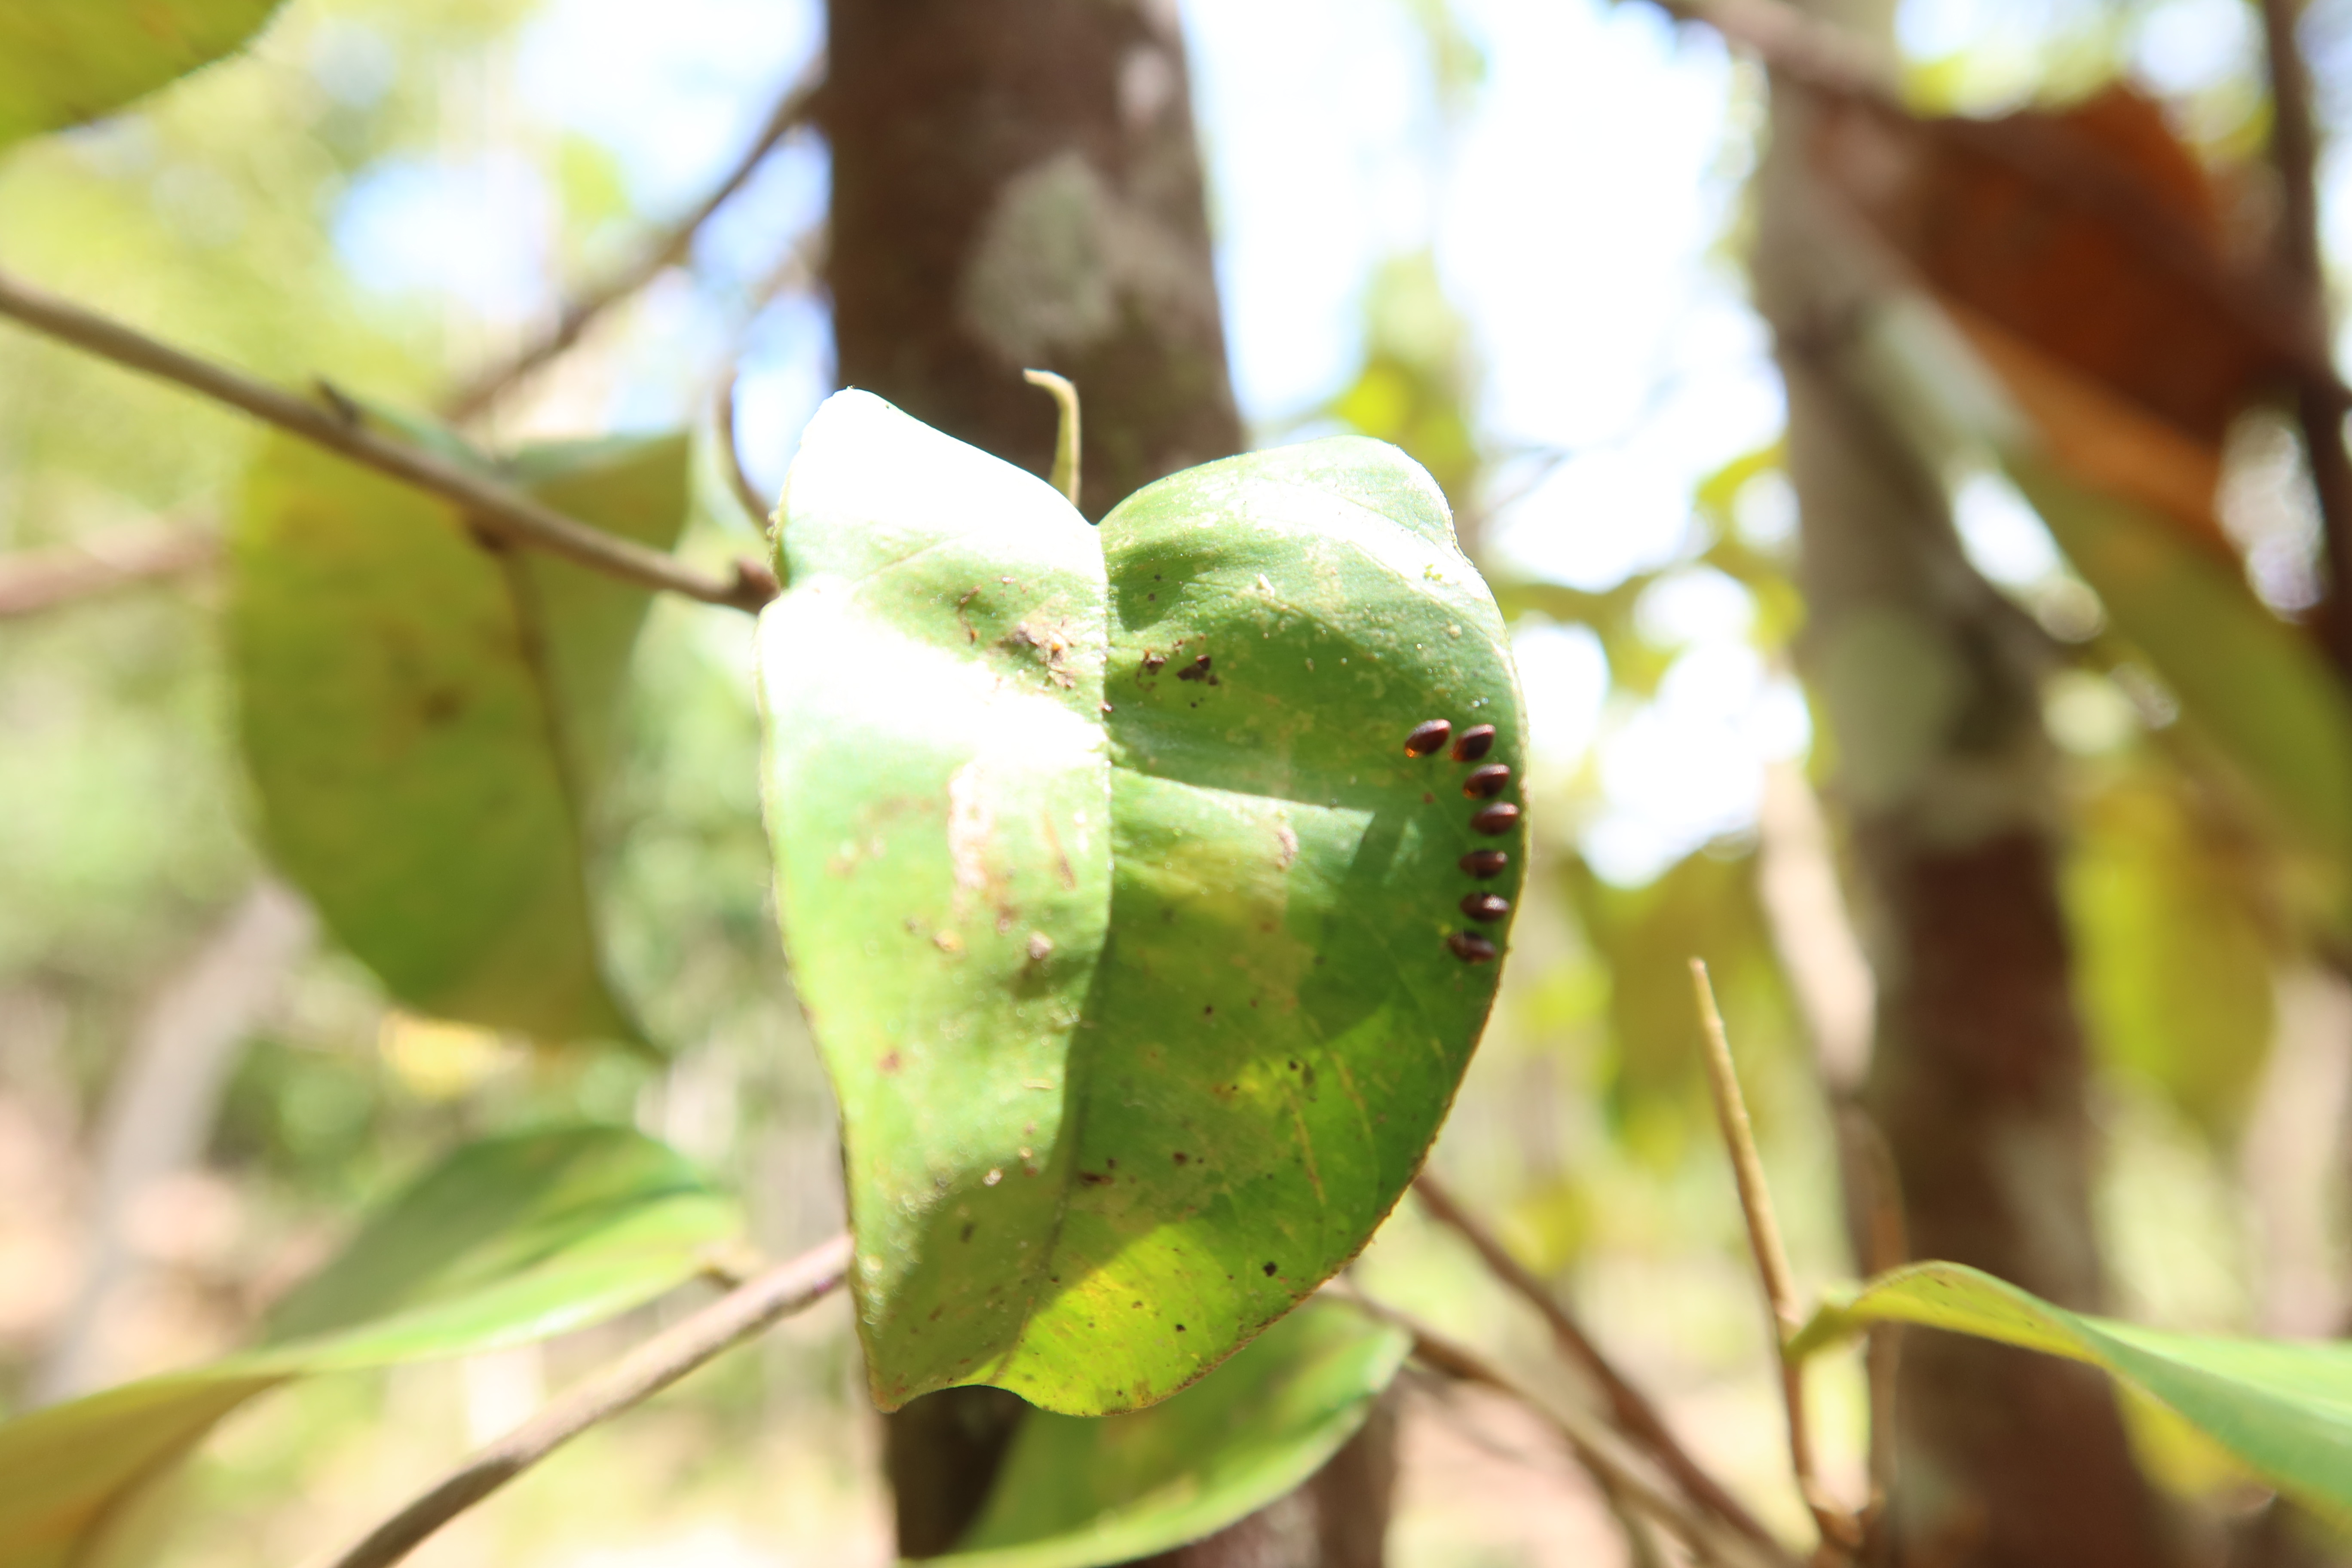
Label: Brown spots